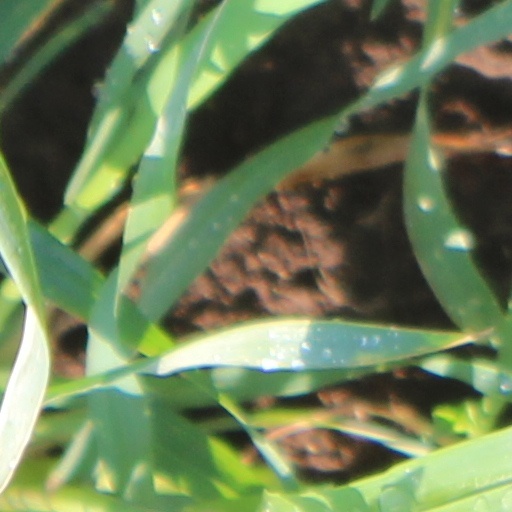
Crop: wheat